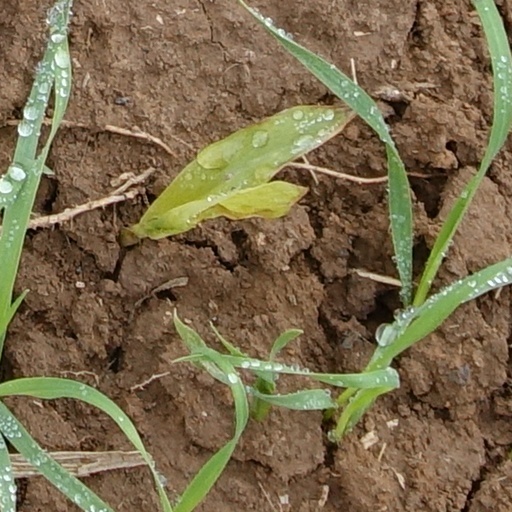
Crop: wheat